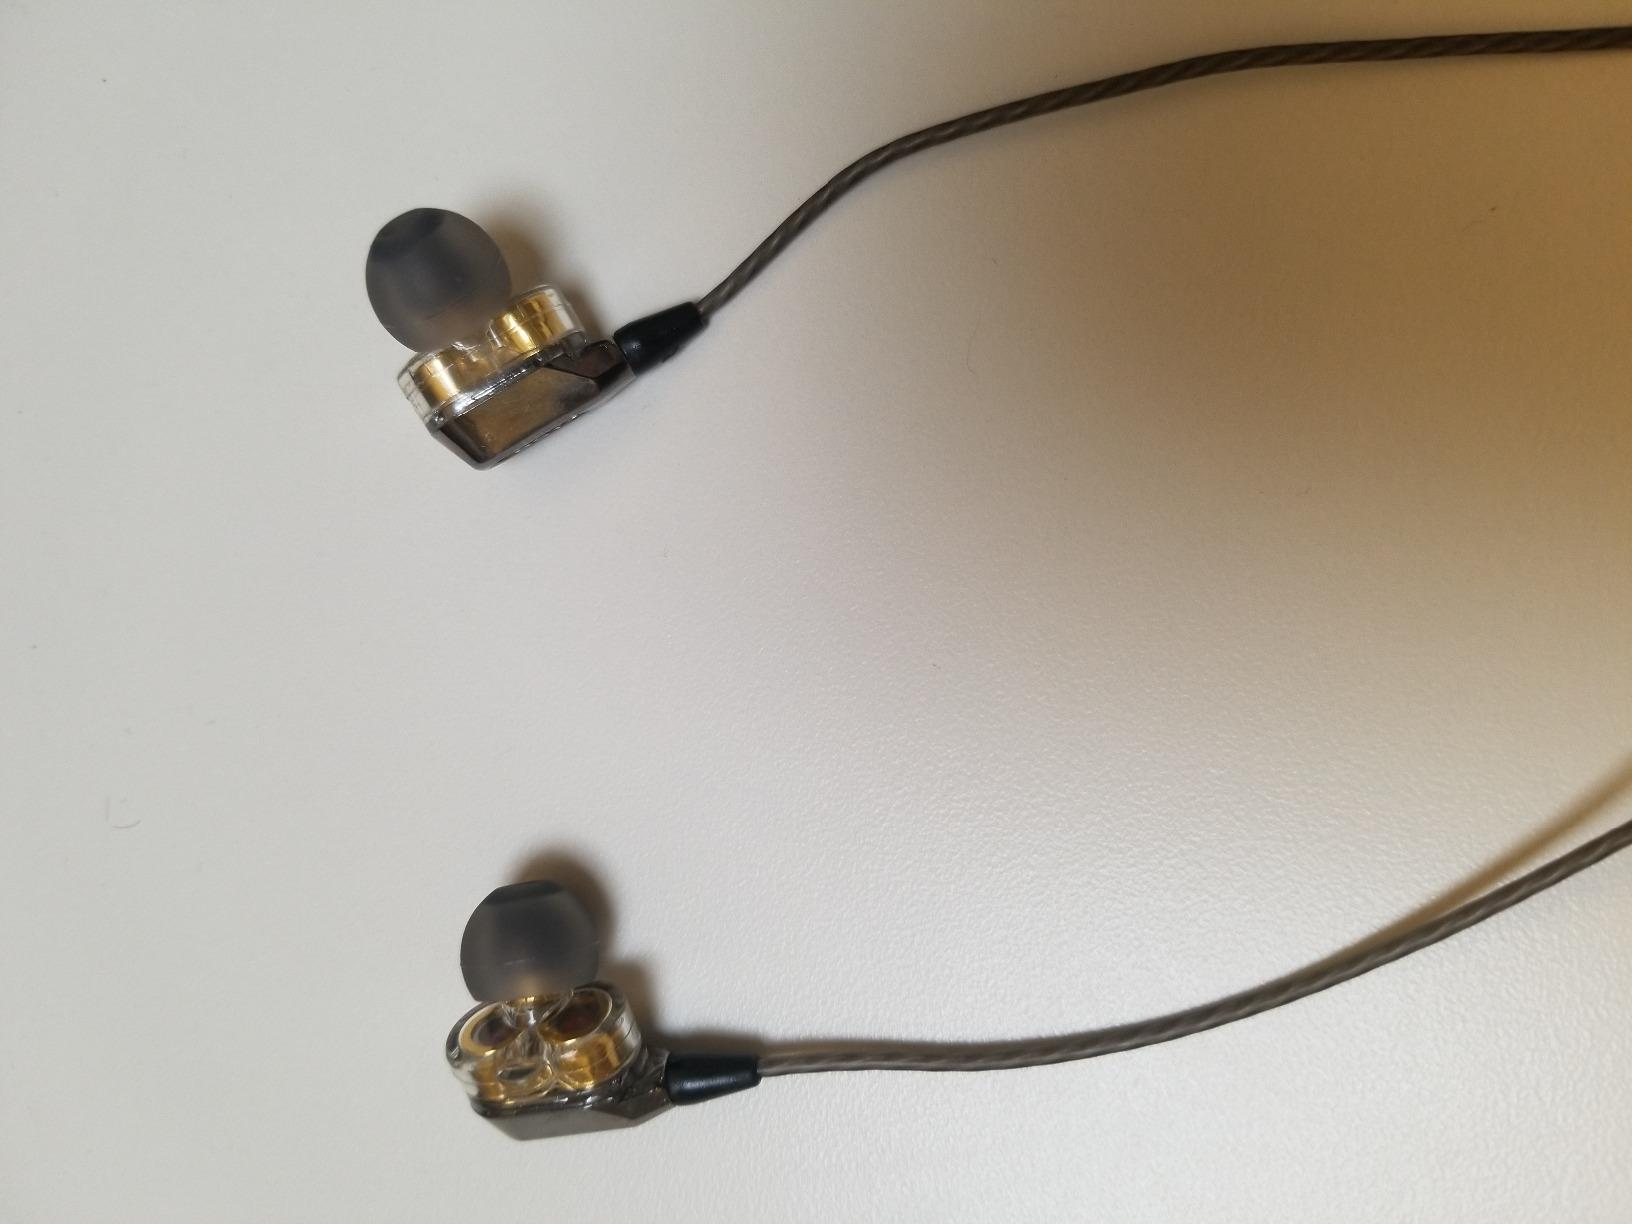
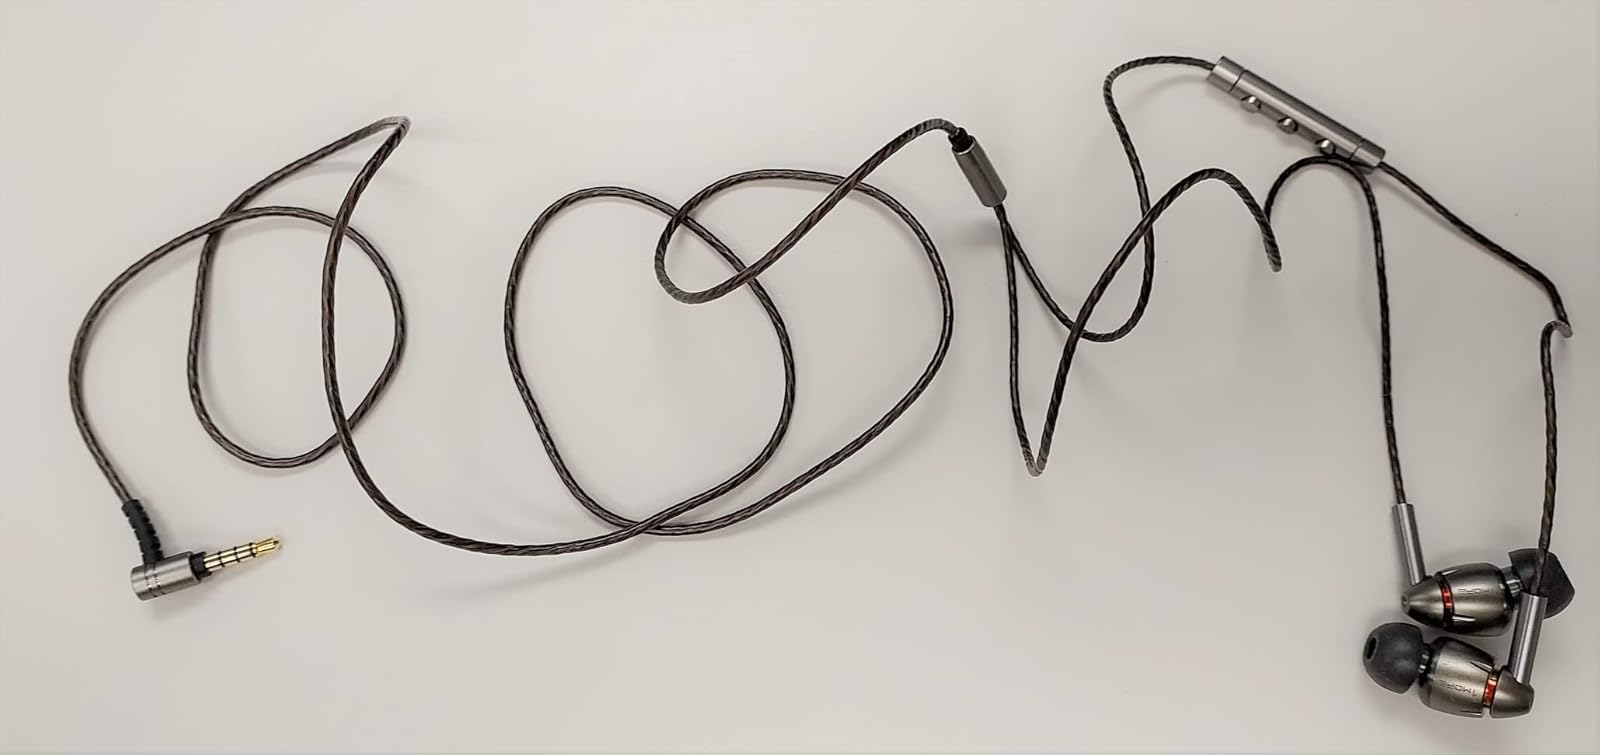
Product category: headphones
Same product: no